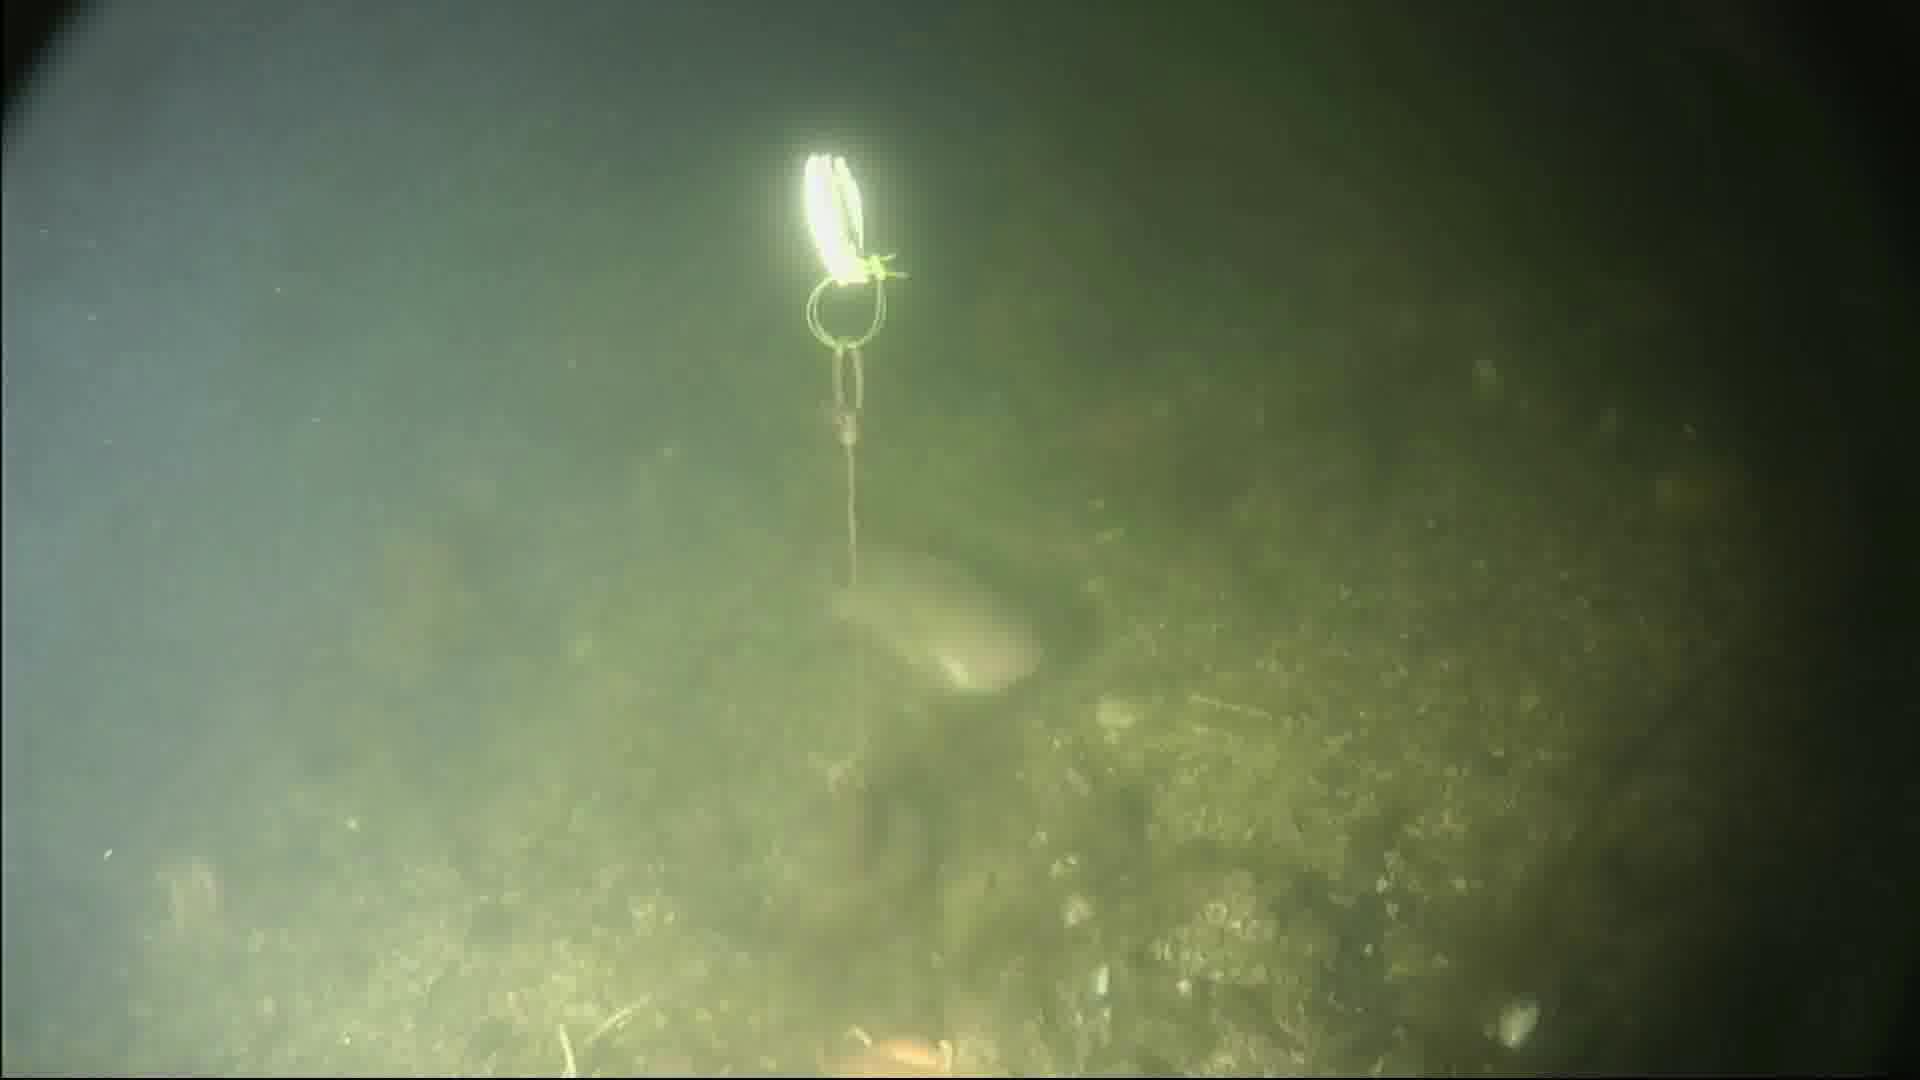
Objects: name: fish
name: starfish